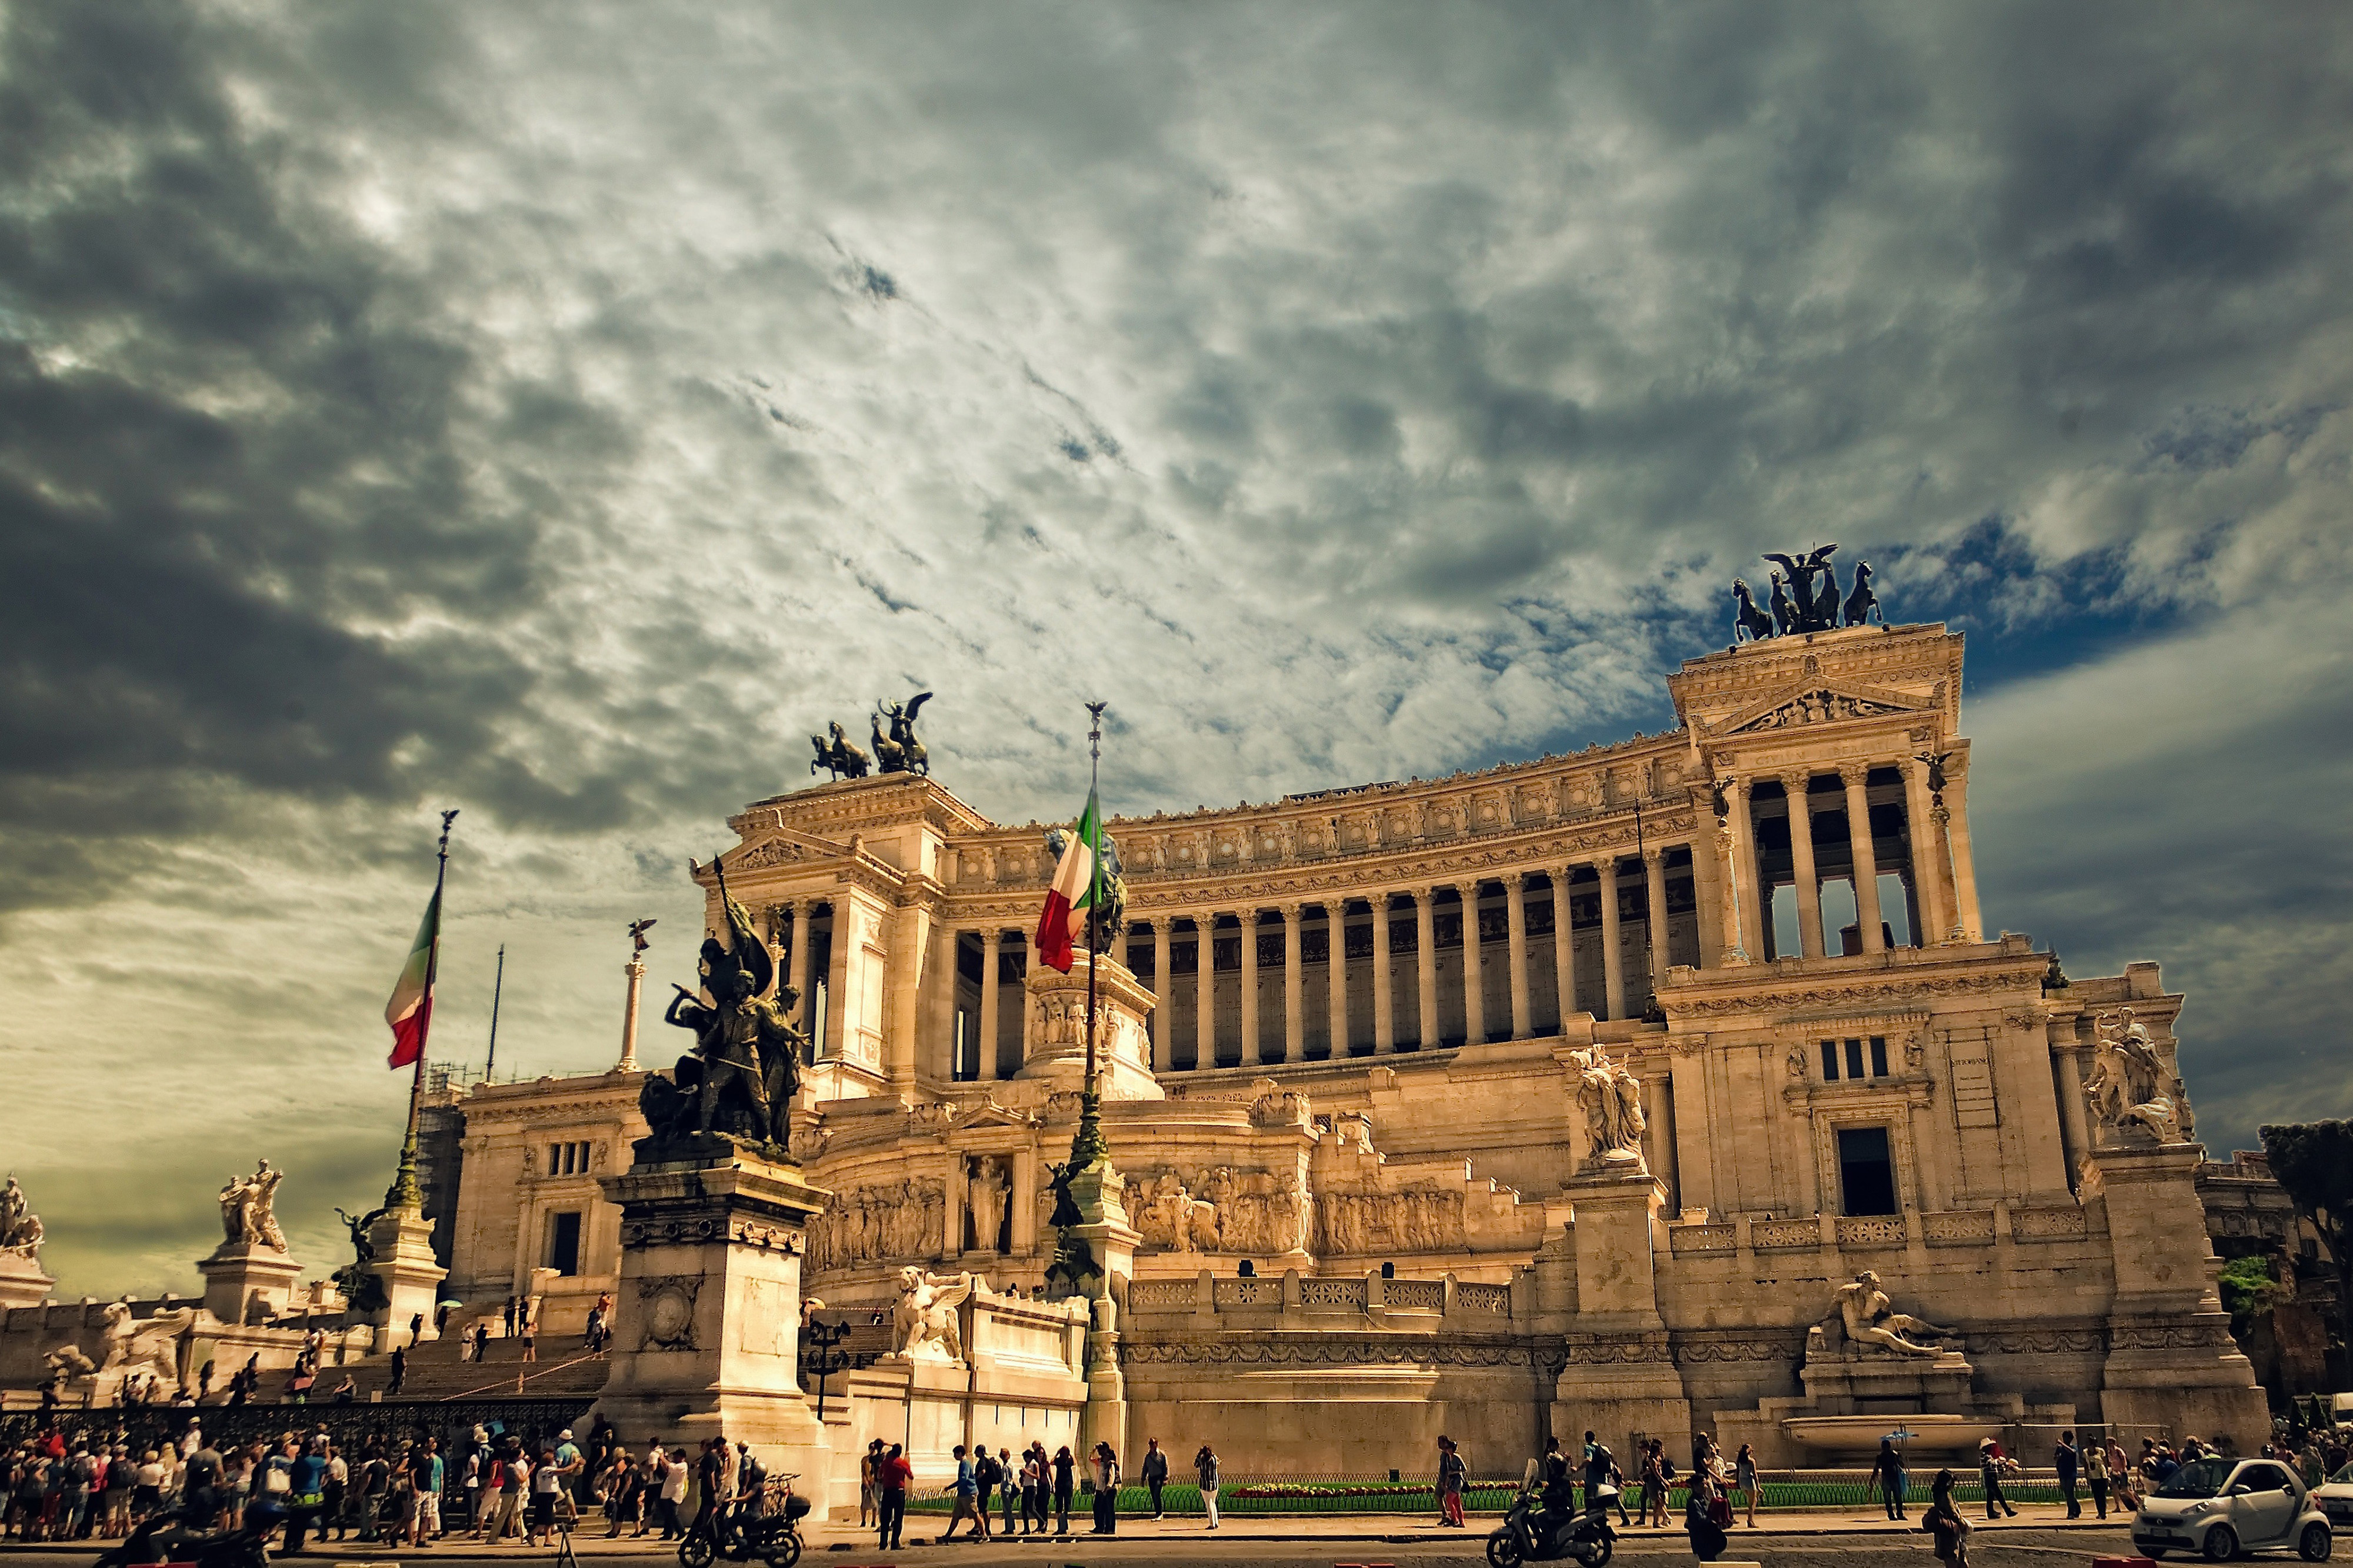
landmark, sky, architecture, city, cloud, building, town square, urban area, monument, metropolis, classical architecture, facade, palace, plaza, street, tourist attraction, tourism, vacation, world, meteorological phenomenon, flag